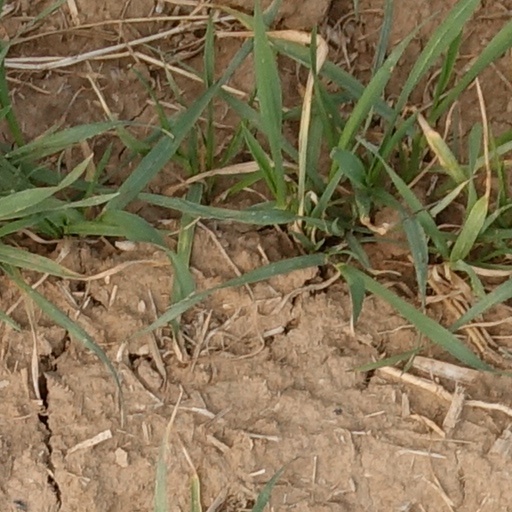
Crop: wheat